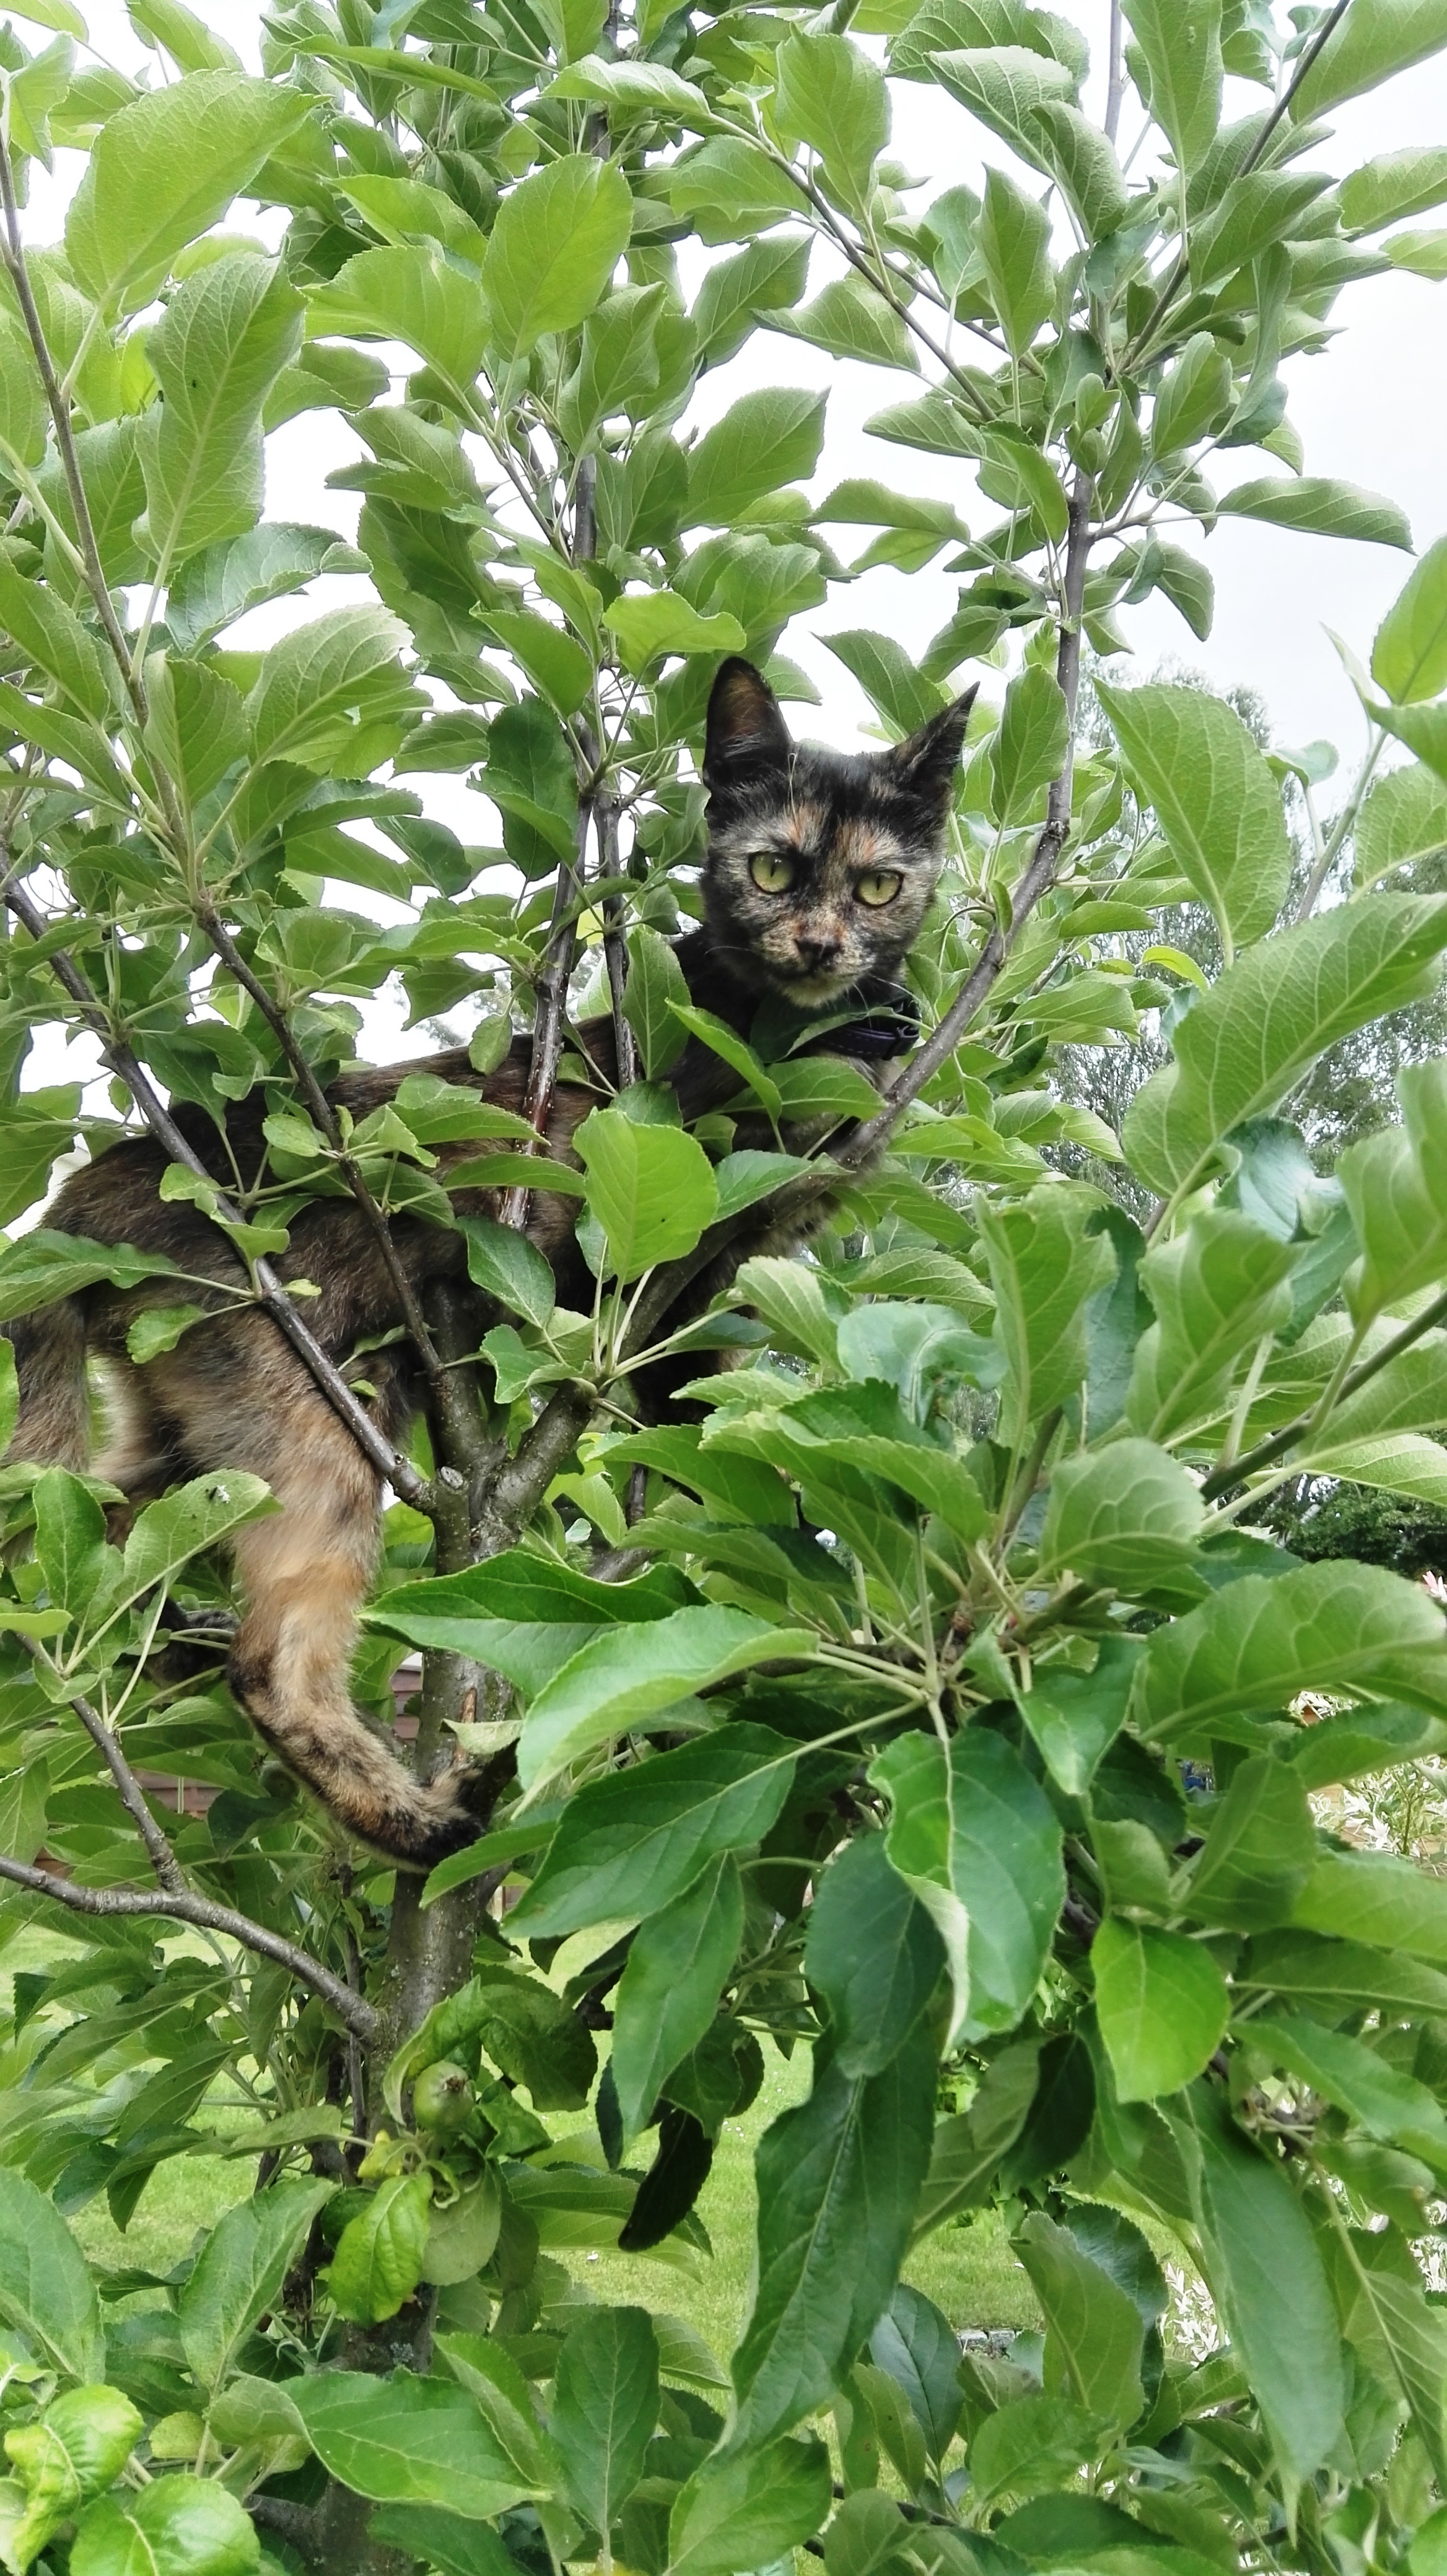
tree, nature, plant, fruit, leaf, flower, pet, food, jungle, cat, produce, botany, flora, climb, shrub, rainforest, flowering plant, daisy family, woody plant, land plant